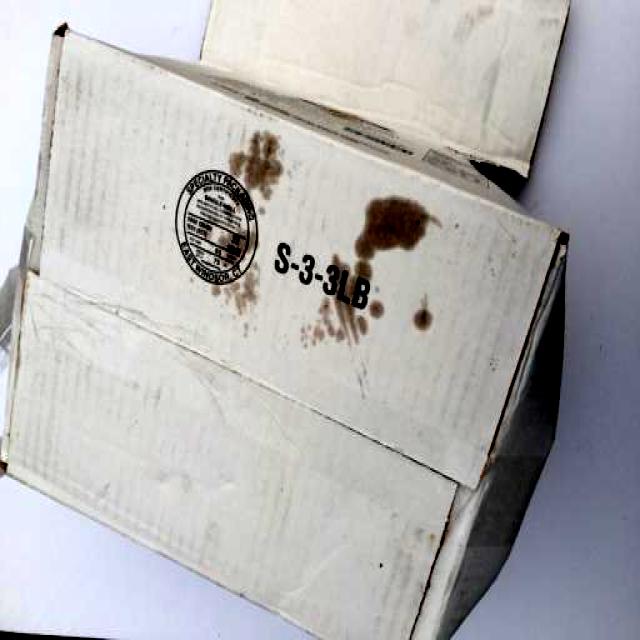
Label: Paper